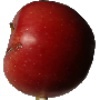
Label: braeburn_apple